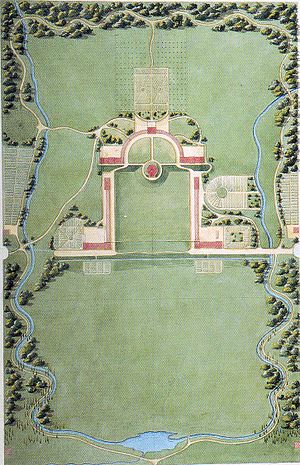
Joseph-Jacques Ramée / Tilbage i Europa
Joseph-Jacques Ramée var en fransk arkitekt og havearkitekt virksom under klassicismen. Igennem livet nåede han at arbejde i Frankrig, Tyskland, Danmark, Belgien og USA. Hans væsentligste indsats fandt sted som havearkitekt i Hamborg og omegn omkring 1800, men også som designer af landsteder gjorde han sig bemærket.